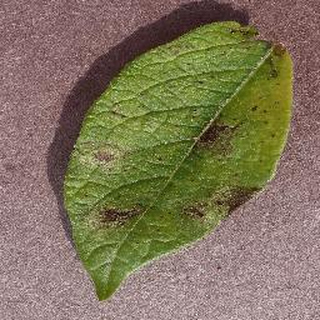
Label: potato_late_blight